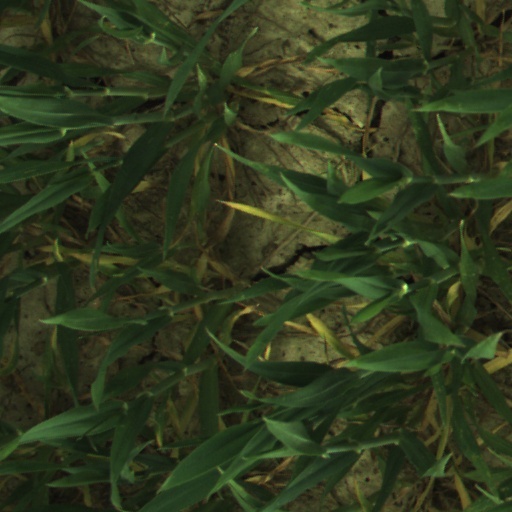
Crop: wheat